Maggie Gyllenhaal

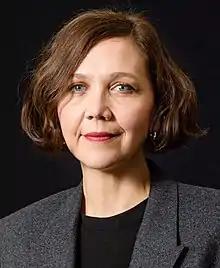
Gyllenhaal in 2021

Margalit Ruth "Maggie" Gyllenhaal (born November 16, 1977) is an American actress and filmmaker. Part of the Gyllenhaal family, she is the daughter of filmmakers Stephen Gyllenhaal and Naomi Achs, and the older sister of actor Jake Gyllenhaal. She has five Golden Globe nominations with one win, two Academy Award nominations and two Emmy nominations.